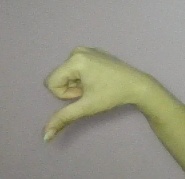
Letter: waw